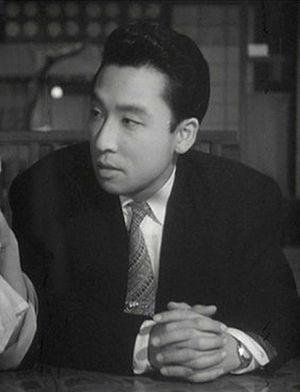
Né le 20 août 1920, Nakamura Jakuemon quatrième du nom, mort le 22 février 2012, est un acteur de kabuki, trésor national vivant du Japon, spécialisé dans les rôles onnagata.